Greg Kurstin production discography

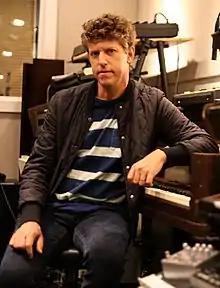
Kurstin in 2017

American record producer, songwriter, and multi-instrumentalist Greg Kurstin has written, produced, engineered, and performed on albums and tracks for a wide range of recording artists, spanning from pop, rock, to indie, jazz and Christmas music. In addition, he has written and produced records as Action Figure Party and as part of the musical duos Geggy Tah and the Bird and the Bee. He has won 8 Grammy Awards, including Producer of the Year in 2017 and 2018.